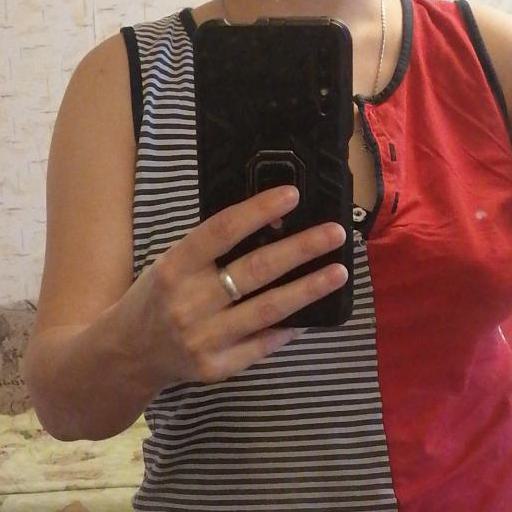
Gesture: no_gesture